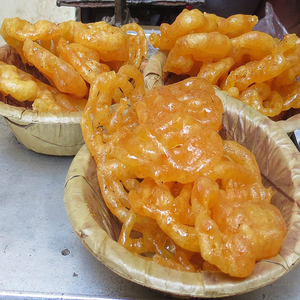
Dish: jalebi